Mardi Gras in Mobile, Alabama

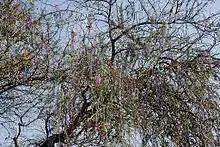
A tree on Government Street, chock full of stray Mardi Gras beaded necklaces in 2010.

Mardi Gras throws have themselves evolved over the years. As little as 20 years ago, the beads thrown by Mobile maskers were small, cheap plastic pieces, and few maskers gave much thought to them. Today, the beads can be the most expensive items on a masker's throw list. In 1956, the first Moon Pies were thrown by children on the Queen's float in the Comic Cowboys parade. Moon Pies have since become a staple of Mardi Gras in Mobile. Other items that have come and gone through Mobile's Mardi Gras history include Cracker Jacks (outlawed in 1972), confetti and candy. Maskers throwing candy today typically throw small bags of bubble gum, kisses and other sweet treats.